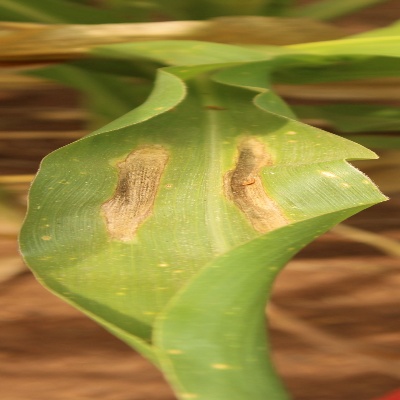
Crop: Maize
Condition: leaf spot